Victoria Dayneko

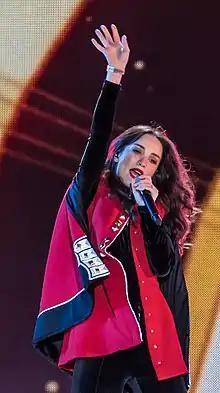
In 2018

Viktoriya Petrovna Dayneko (born 12 May 1987) is a Russian singer, songwriter, and actress. In 2004, she started her career in Russia after her victory at the Star Factory-5 All-Russian TV show. Dayneko's songs have topped the Russian charts, and the music video of the "Bei Sebia" song has garnered more than 30 million YouTube views. Dayneko has also won Russian music award Golden Gramophone several times. She was declared as a Singer of the Year by Russian Glamour magazine and by Russian Fashion TV. She has appeared on the cover of Russian Playboy magazine three times.